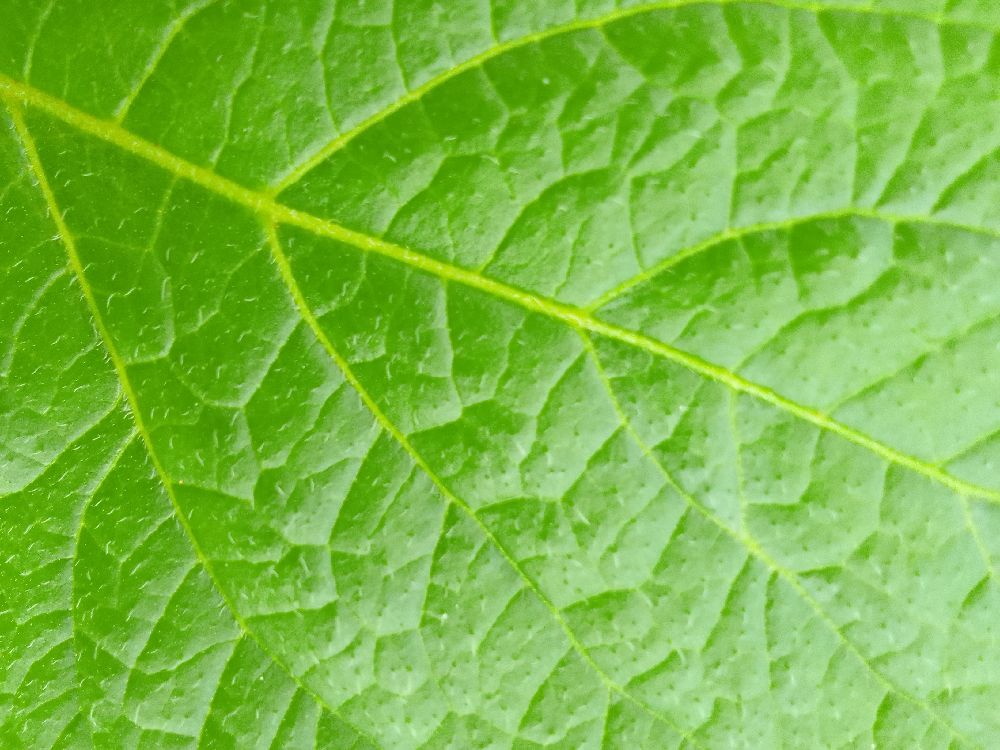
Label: Healthy